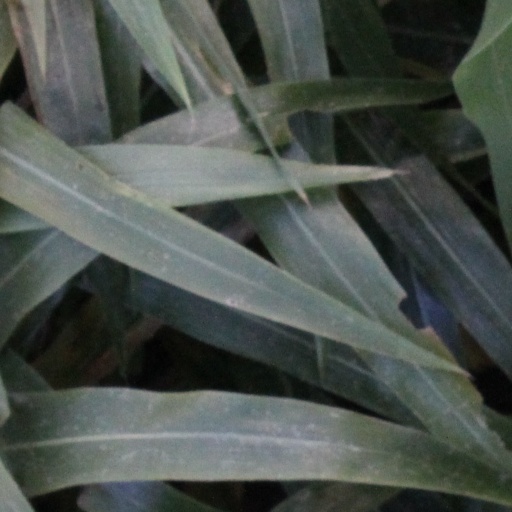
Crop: sorghum